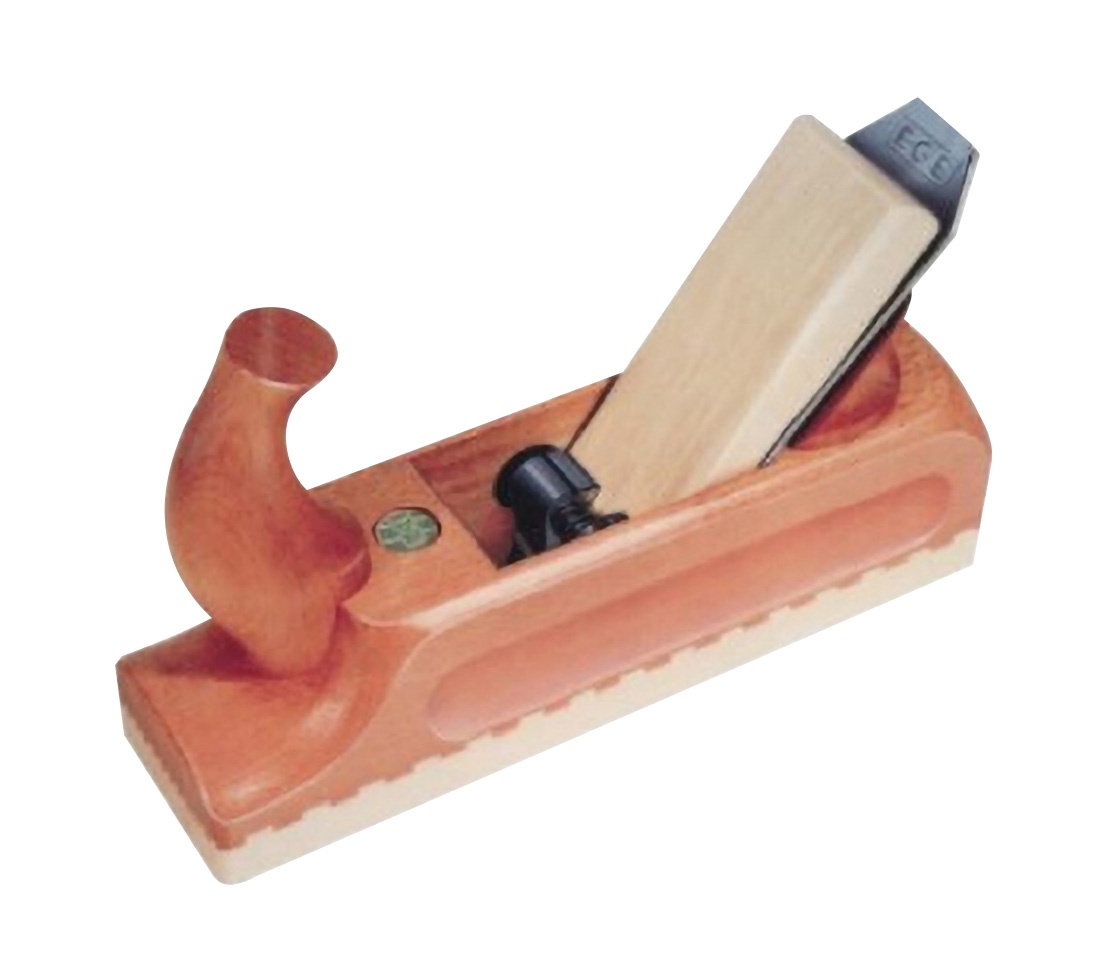
Tischler-Putzhobel 48 mm Schnittwinkel 49°, Maße: 220x65x140mm
Brand: Heka Werkzeuge GmbH
Category: Hardware > Tools > Planes > Bench Planes